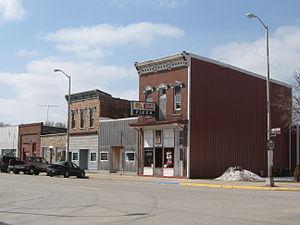
Clarksville est une ville américaine située dans le comté de Butler dans l’État de l'Iowa. En 2010, sa population était de 1 439 habitants.